ARTHUR

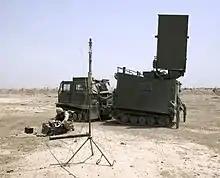
Mobile artillery monitoring battlefield radar in Al Amarah, Iraq, being used by K Battery 5th Regiment Royal Artillery (RA). Shown placed in a Bv 206 tracked vehicle.

ARTHUR can be operated in two main modes: weapon locating and fire direction. Weapon locating is used to determine the location of the guns, mortars or rocket launchers that fired and their target area. Fire direction is used to adjust the fire of own artillery onto target coordinates.